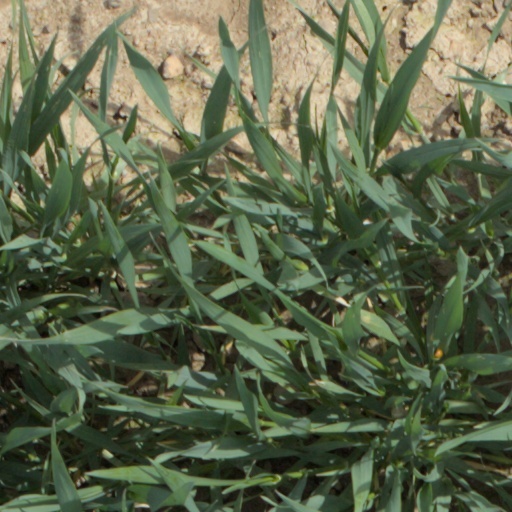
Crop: wheat